Jack West

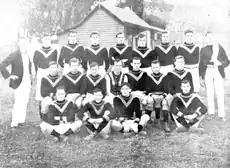
University VFL Team: 23 May 1908: A.J. West, third player from right, back row.

John Melville West (17 February 1889 – 26 March 1960) was an Australian rules footballer who played with Melbourne and University in the Victorian Football League (VFL).